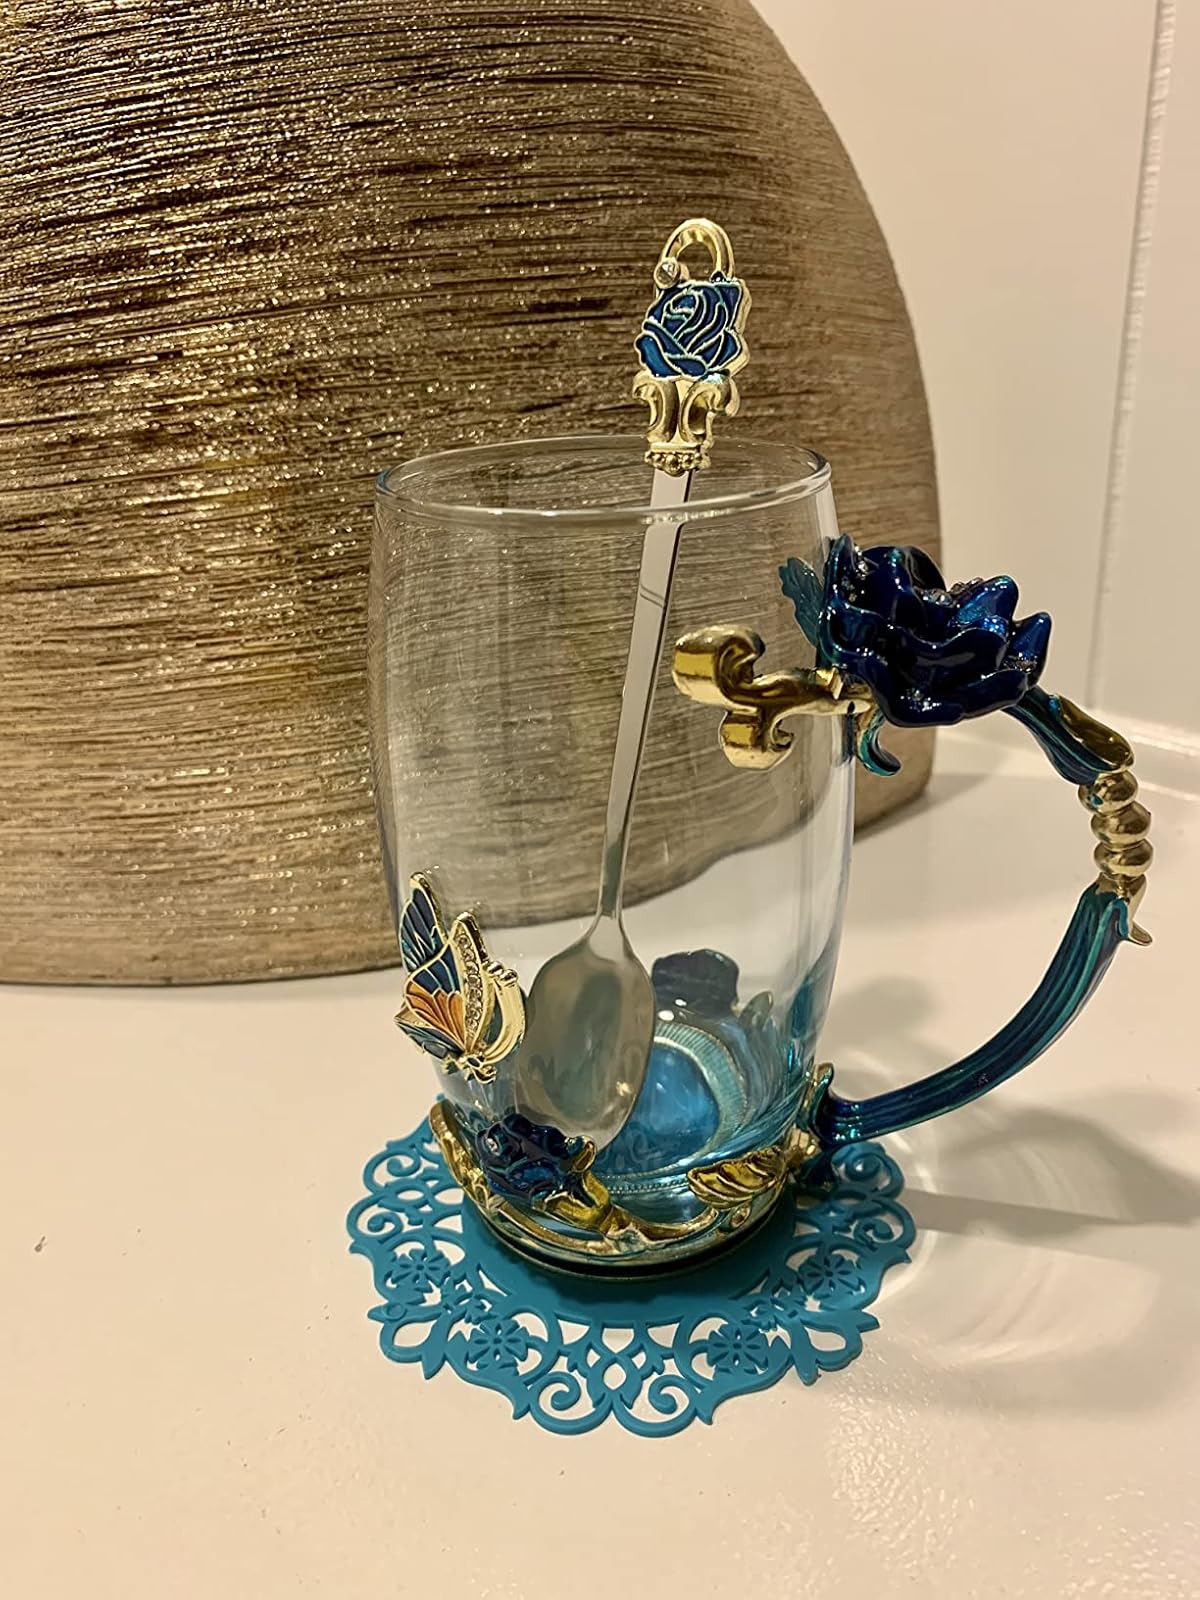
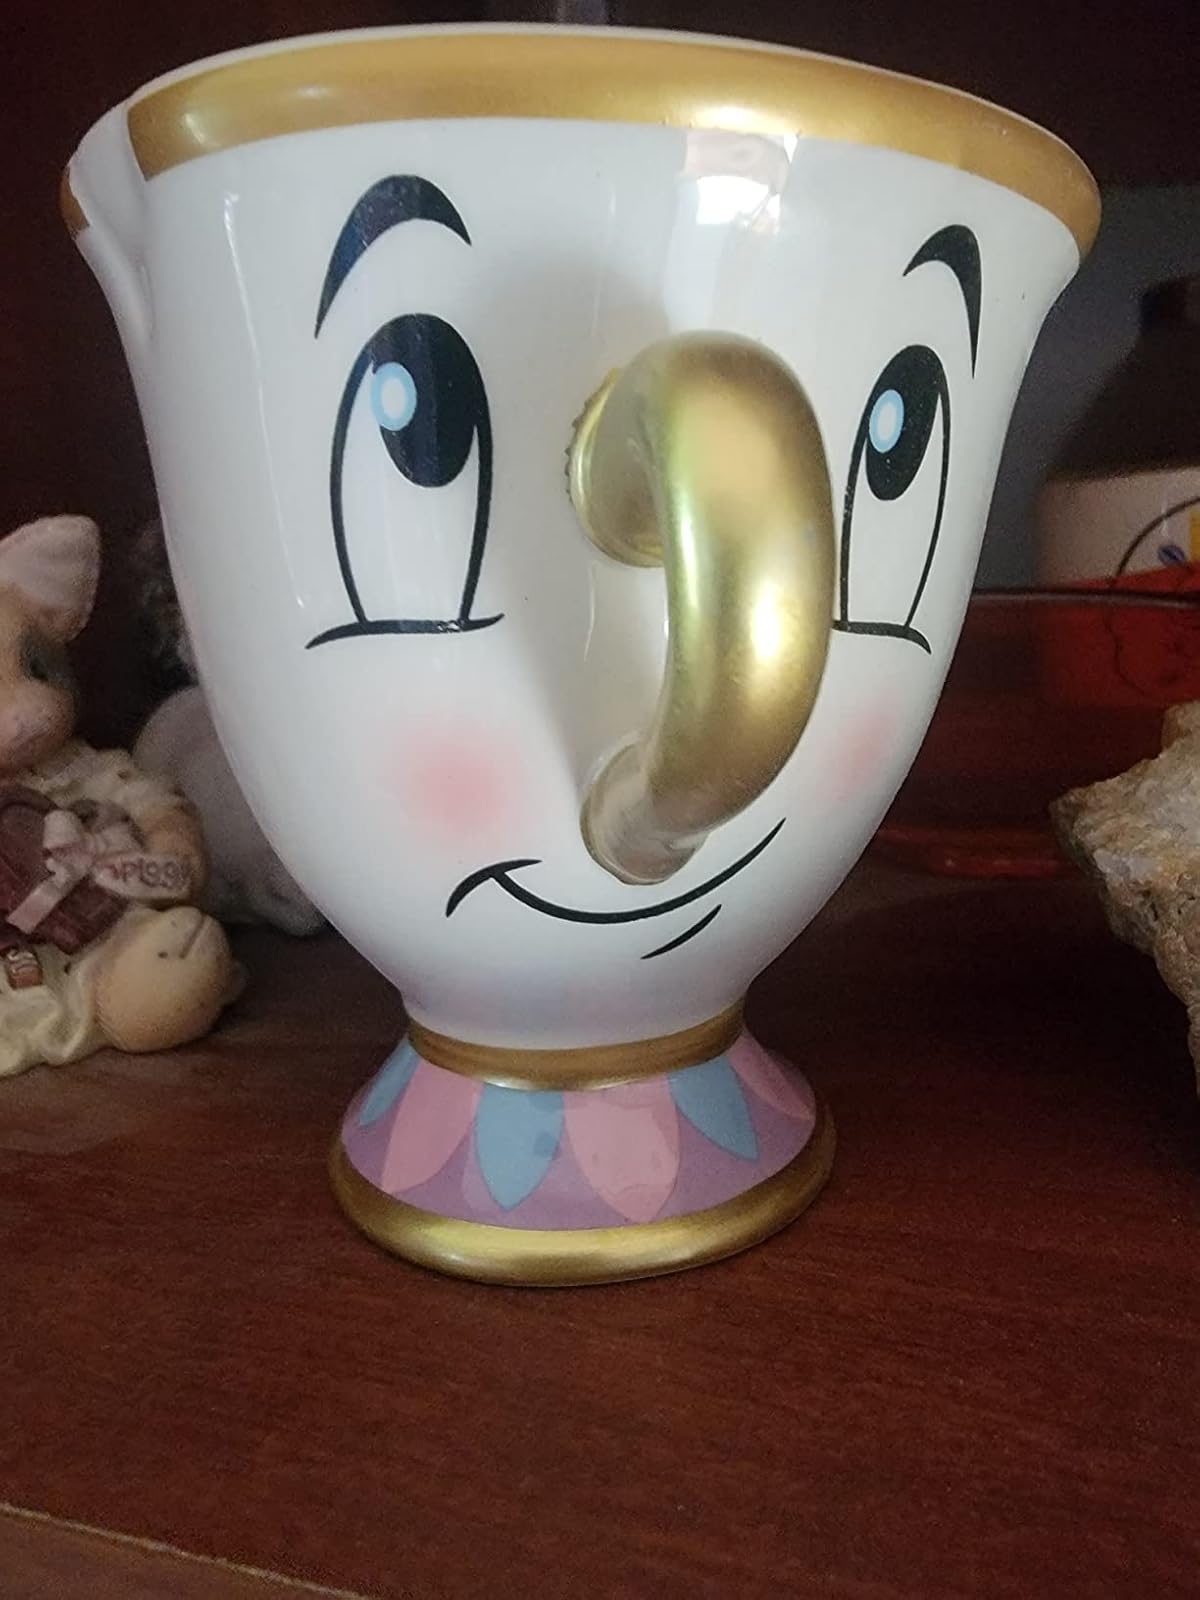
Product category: items_mug
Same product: no